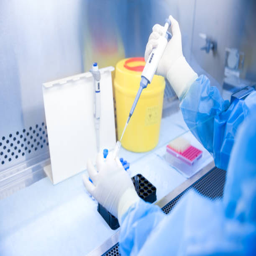
the scientist experimented in the laboratory